Battle of York (867)

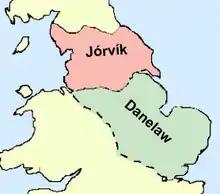
Kingdom of Jorvik, shown next to Danelaw

In York, Viking leaders established a puppet king named Ecgberht, who remained until 872, when a revolt drove him into exile in Mercia. Halfdan Ragnarsson of the Vikings ended the revolt in 876 and directly occupied York and the rest of Deira (south-east Northumbria), partitioning it among his followers. In time, this led to the creation of the Kingdom of Jórvík, which existed under Viking control until 910, when it was taken by the Anglo-Saxons. The kingdom was reoccupied by the Vikings on several occasions until 954, from when it was subjected to the rule of Wessex. No future attempt was made to re-establish the Kingdom of Northumbria.